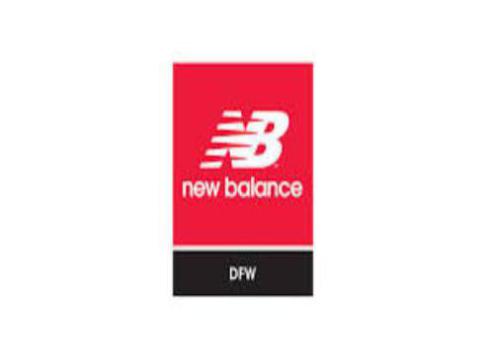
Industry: Clothes